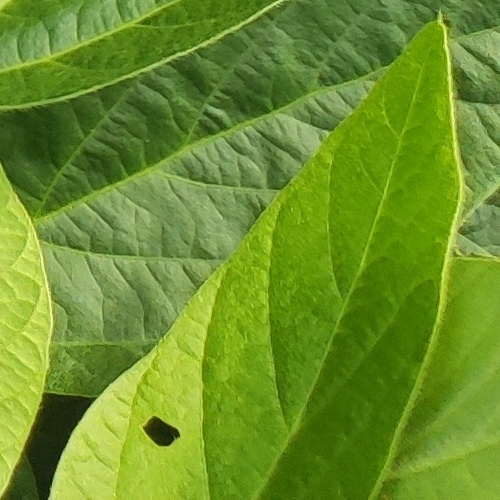
Label: Diabrotica_speciosa